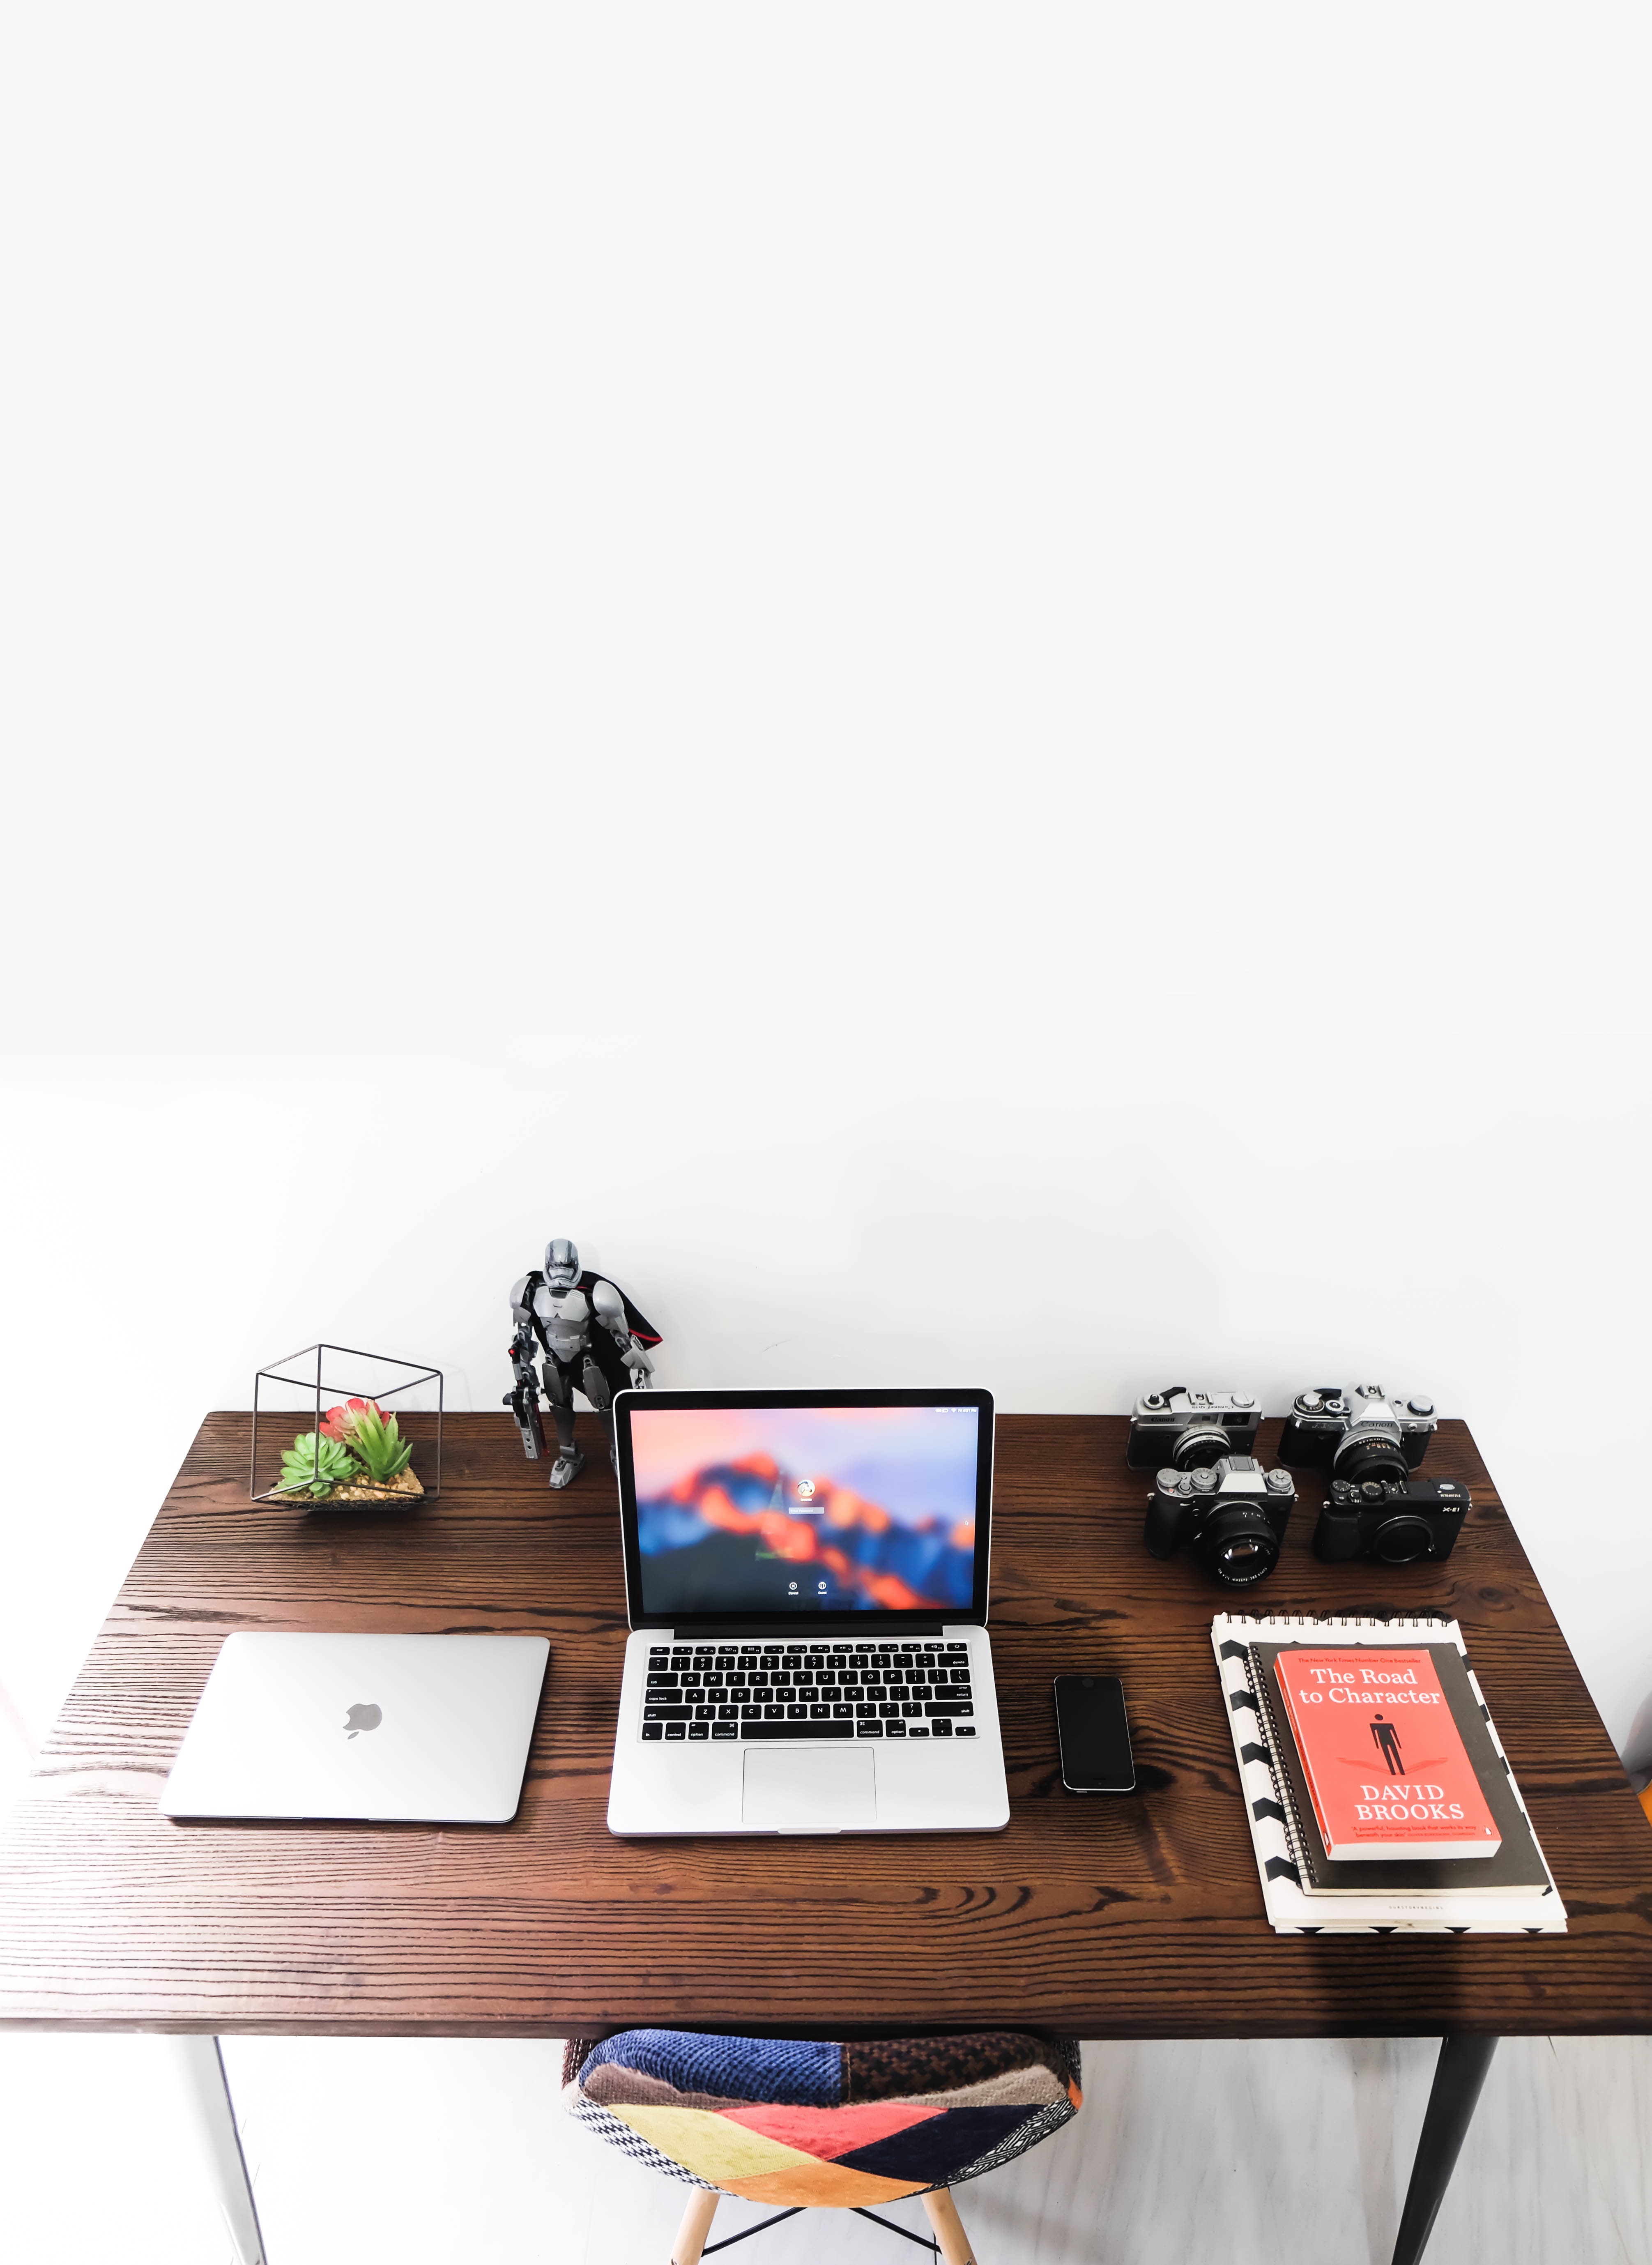
table, furniture, brand, games